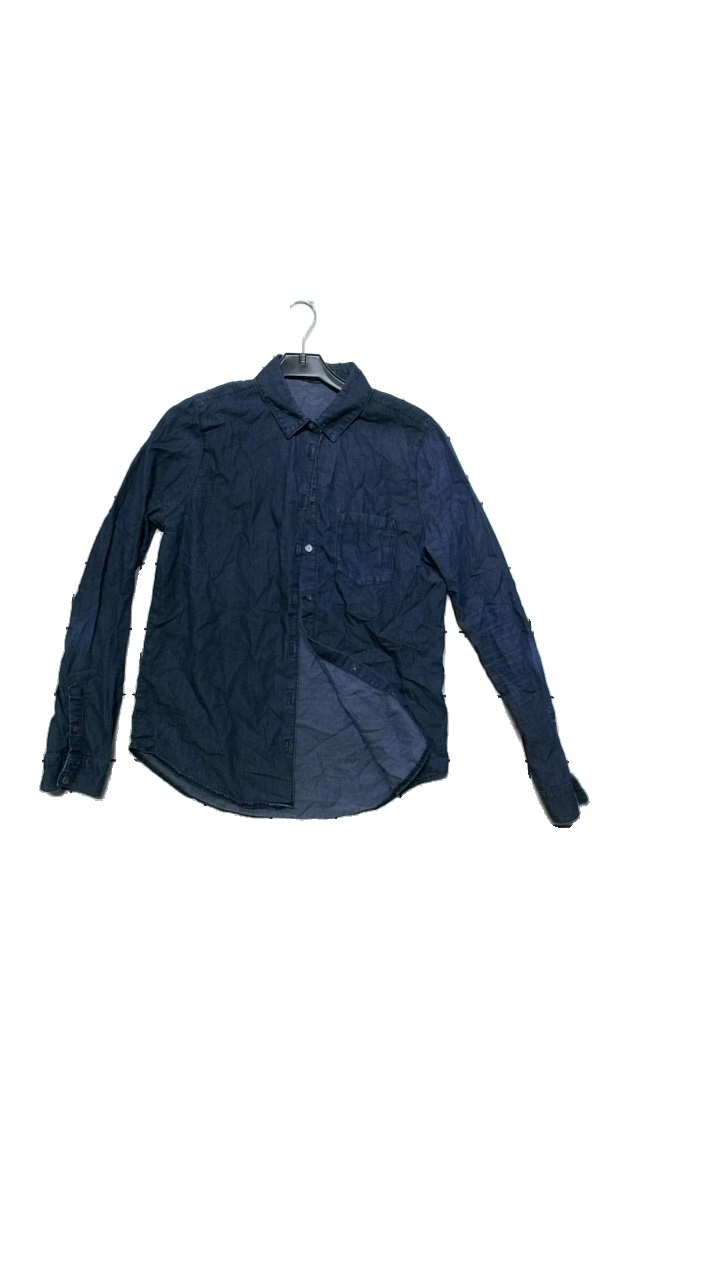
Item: Denim Jacket (Unisex)
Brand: Topshop
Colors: Blue
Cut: Regular
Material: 91%Cotton,9%Polyester
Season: All
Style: Denim
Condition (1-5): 4
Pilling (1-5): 4
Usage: Reuse
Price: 100-150